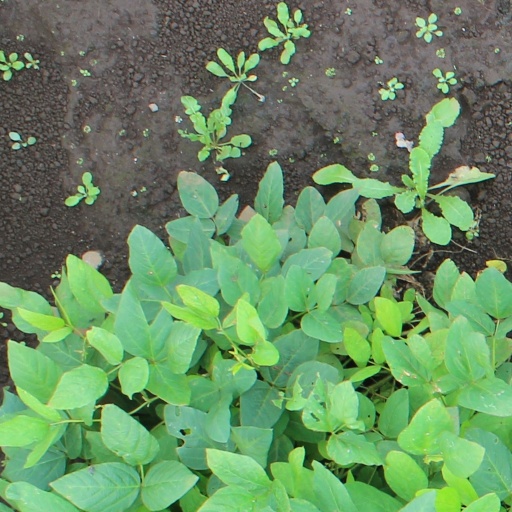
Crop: soybean